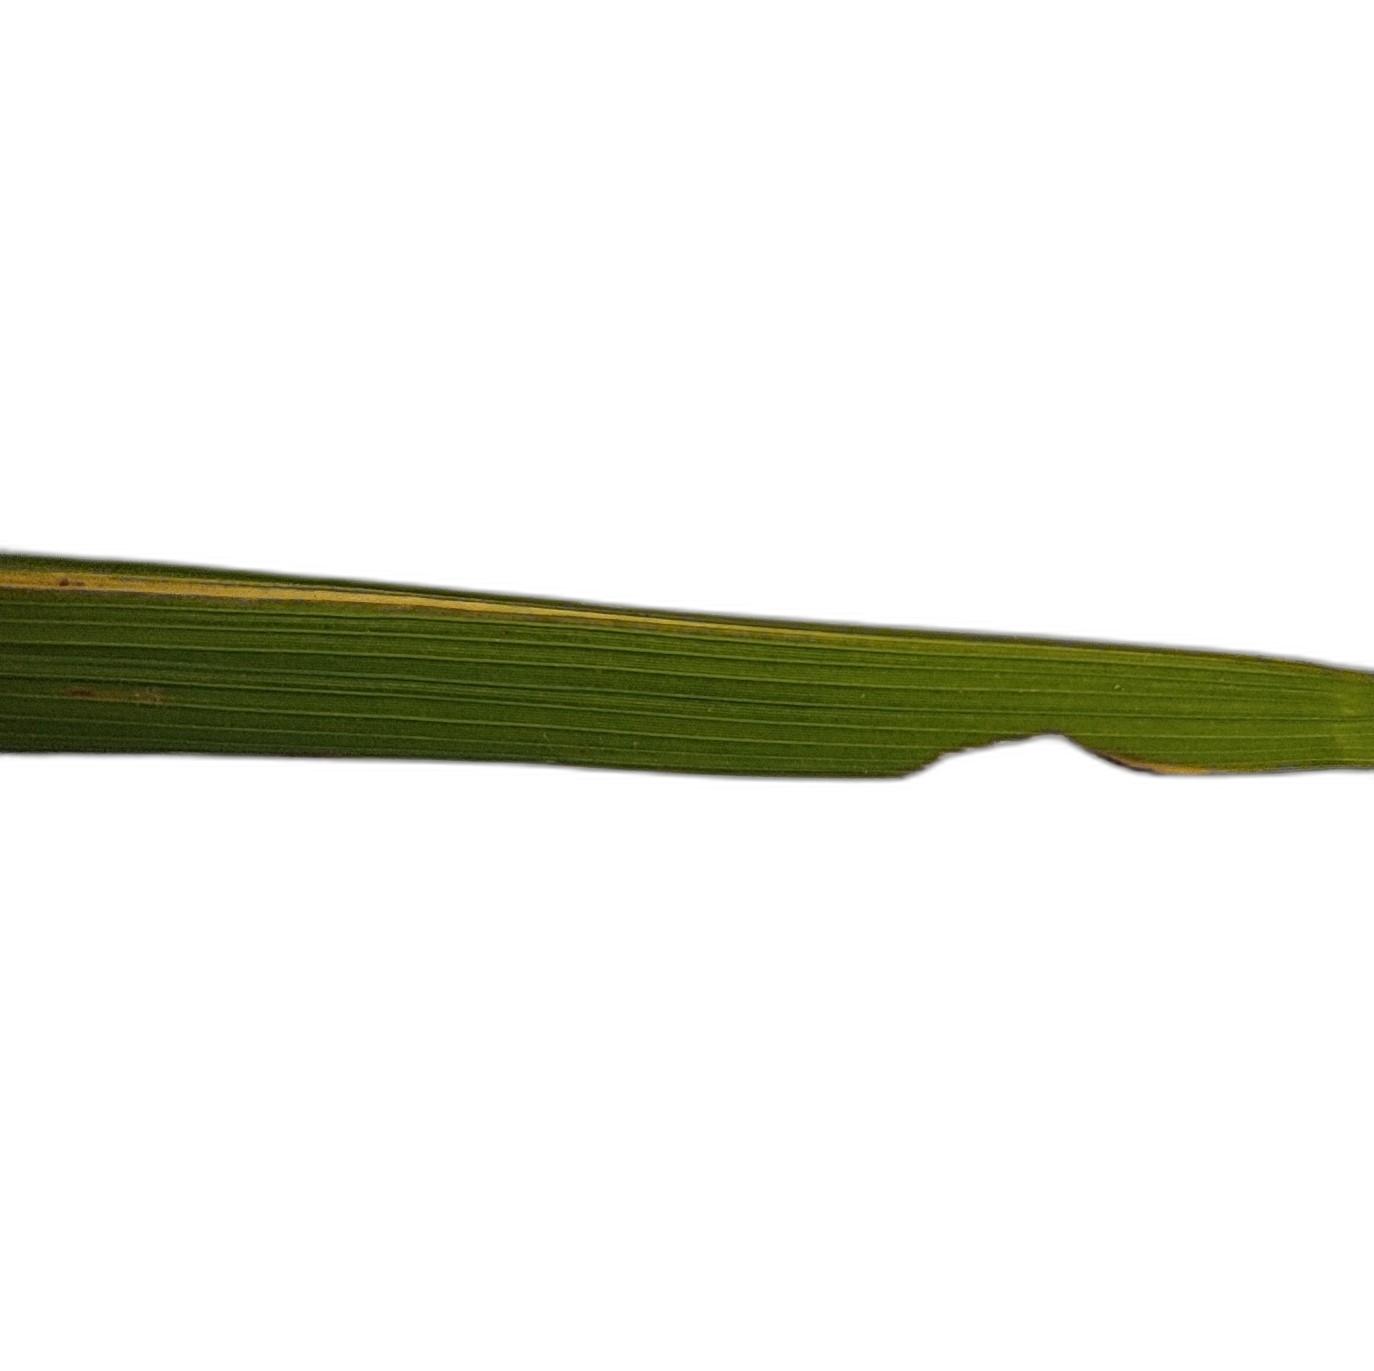
Label: Insect